Ditto (Pokémon)

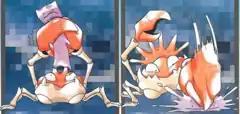
Ditto's amorphous body reacting to attack, as illustrated by Ken Sugimori. Sugimori would later describe it as one of the designs he was most attached to.

Ditto is a species of fictional creatures called Pokémon created for the "Pokémon" media franchise. Developed by Game Freak and published by Nintendo, the Japanese franchise began in 1996 with the video games "Pokémon Red" and "Green" for the Game Boy, which were later released in North America as "Pokémon Red" and "Blue" in 1998. In these games and their sequels, the player assumes the role of a Trainer whose goal is to capture and use the creatures' special abilities to combat other Pokémon. Each Pokémon have one or two elemental types, which define its advantages and disadvantages when battling other Pokémon. A major goal in each game is to complete the Pokédex, a comprehensive Pokémon encyclopedia, by capturing, evolving, and trading with other Trainers to obtain individuals from all Pokémon species.